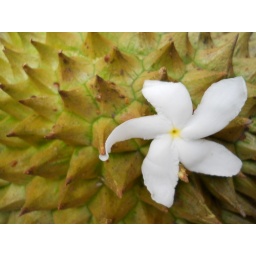
sharpy milky + dirty green of durian in contrast with fluffy nityakalyani flower.